Lawrence Tyson

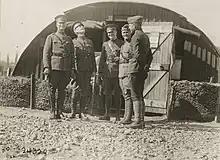
Brigadier General Lawrence D. Tyson, commanding the 59th Brigade, 30th Division, pictured here with a group of staff officers near Poperinge, six kilometers from Ypres, Belgium, September 1, 1918.

Upon the American entry into World War I, in April 1917, Tyson applied to return to active military duty, and was appointed brigadier general over all Tennessee National Guard troops by Governor Tom C. Rye. This commission was subsequently federalized by President Woodrow Wilson. Tyson was assigned to the command of the 59th Brigade in succession to Brigadier General William S. Scott, part of the 30th "Old Hickory" Division, and helped train the brigade (composed of the 117th and 118th Infantry Regiments and the 114th Machine Gun Battalion) at Camp Sevier near Greenville, South Carolina. Tyson temporarily commanded the entire division three times during his service with the 30th: from December 22−28, 1917, from March 30 to April 7, 1918, and from January 12−15, 1919. After several more months of training, Tyson's brigade, together with rest of the division, embarked for service overseas on the Western Front in May 1918, and were among the first American troops to enter Belgium in July of that year.